Floyd R. Mechem House

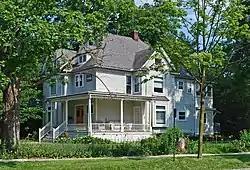

The Floyd R. Mechem House is a single-family home located at 1402 Hill Street in Ann Arbor, Michigan. It was listed on the National Register of Historic Places in 1999.